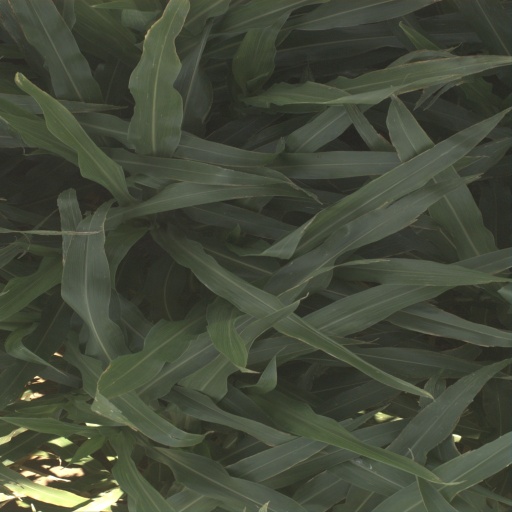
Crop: sorghum